History of the Texas Rangers (baseball)

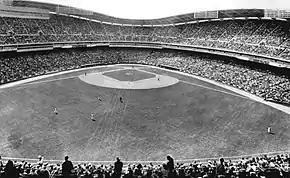
The Washington Senators played at RFK Stadium from 1962 to 1971.

When the original Washington Senators moved to Minnesota in 1960 as the Twins, Major League Baseball decided to expand a year earlier than planned to stave off threats of losing its exemption from the Sherman Antitrust Act. At the winter meetings that year, it awarded a new team to Los Angeles (the Angels) as well as a new team in the nation's capital. This new team adopted the old Senators name, but was (and still is) considered an expansion team since the Twins retained the old Senators' records and history. The Senators and Angels began to fill their rosters with American League players in an expansion draft. The team played the season at old Griffith Stadium before moving to District of Columbia Stadium (now the Robert F. Kennedy Memorial Stadium).